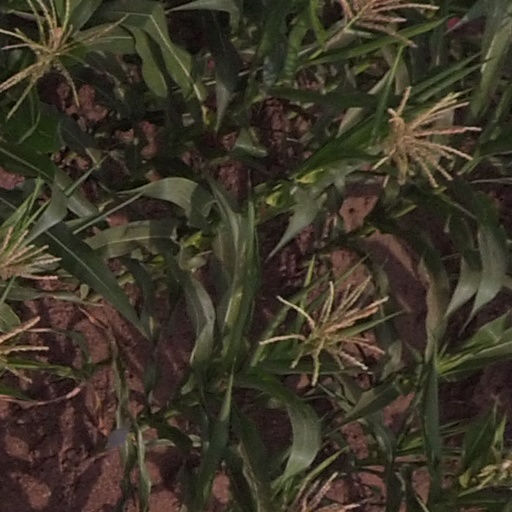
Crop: maize; corn